Nate Robertson

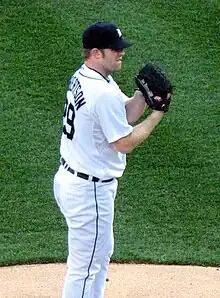
Robertson with the Detroit Tigers

Nathan Daniel Robertson, (born September 3, 1977) is an American former professional baseball pitcher. He played in Major League Baseball for the Florida Marlins, Detroit Tigers and Philadelphia Phillies.